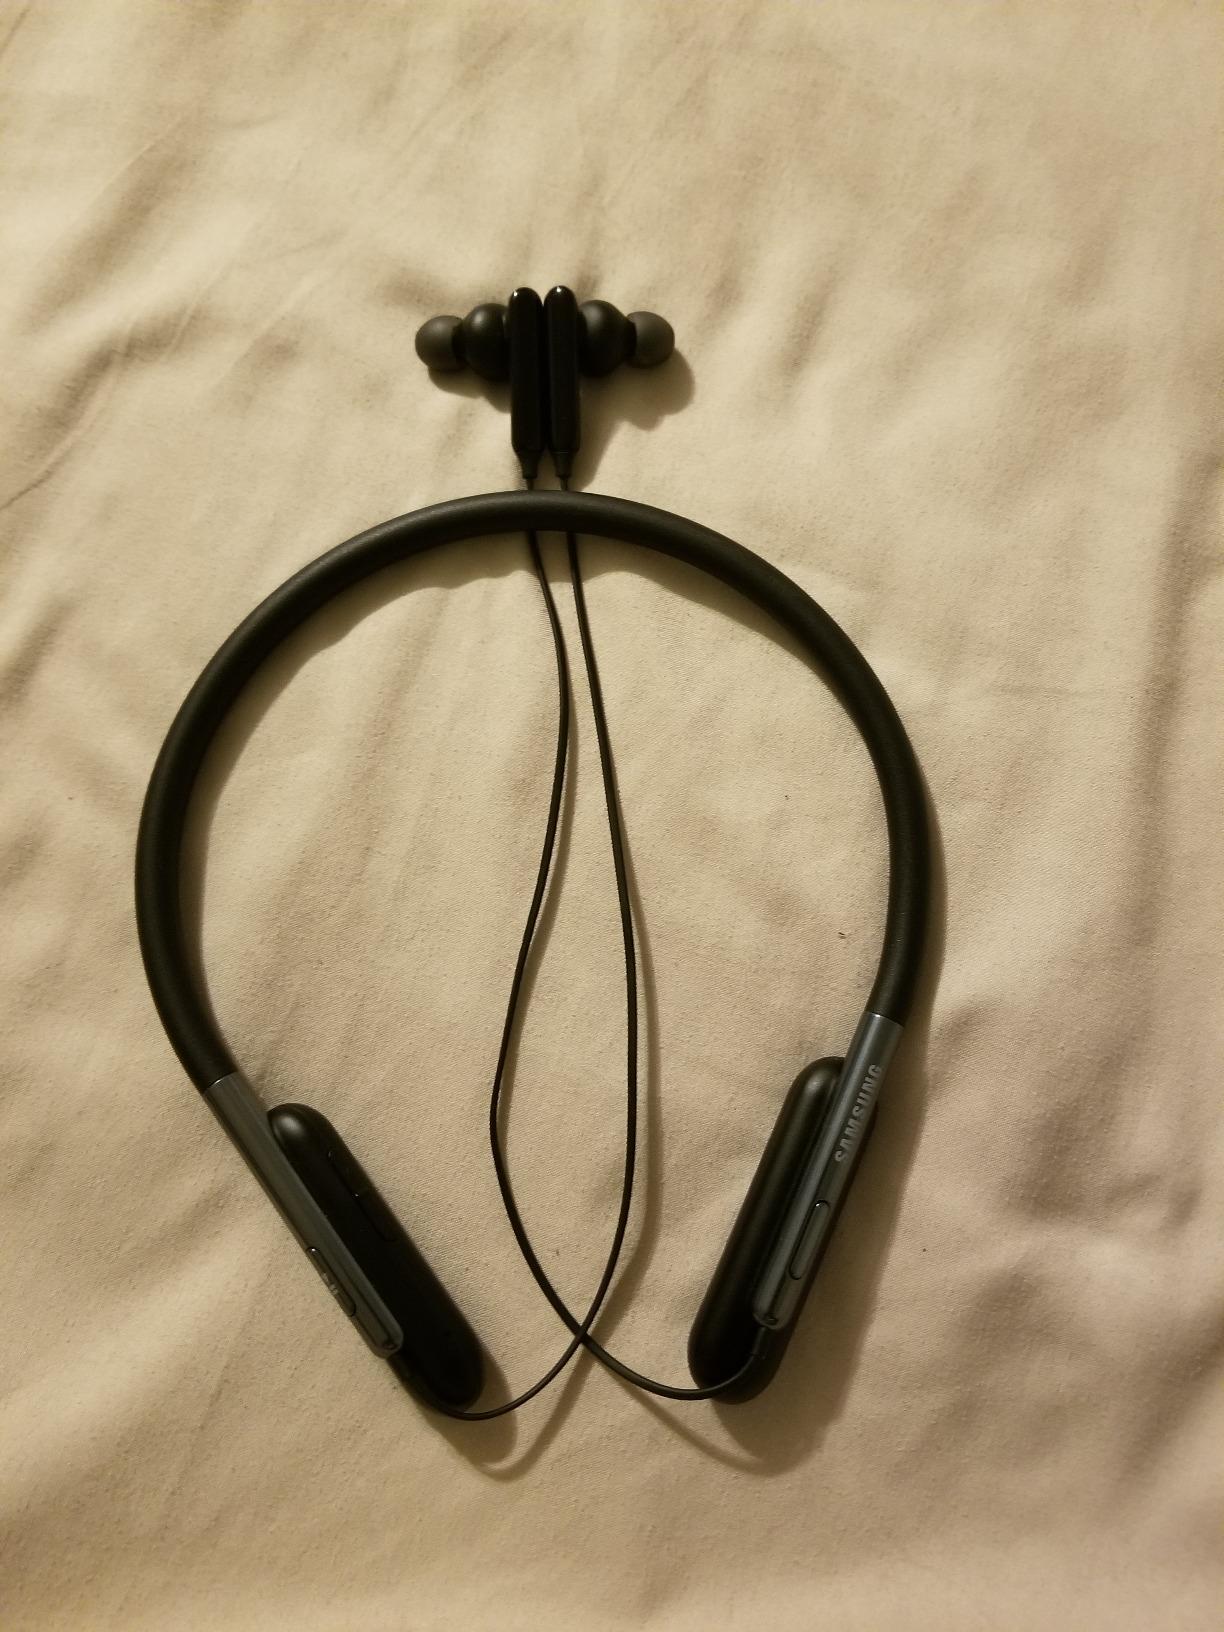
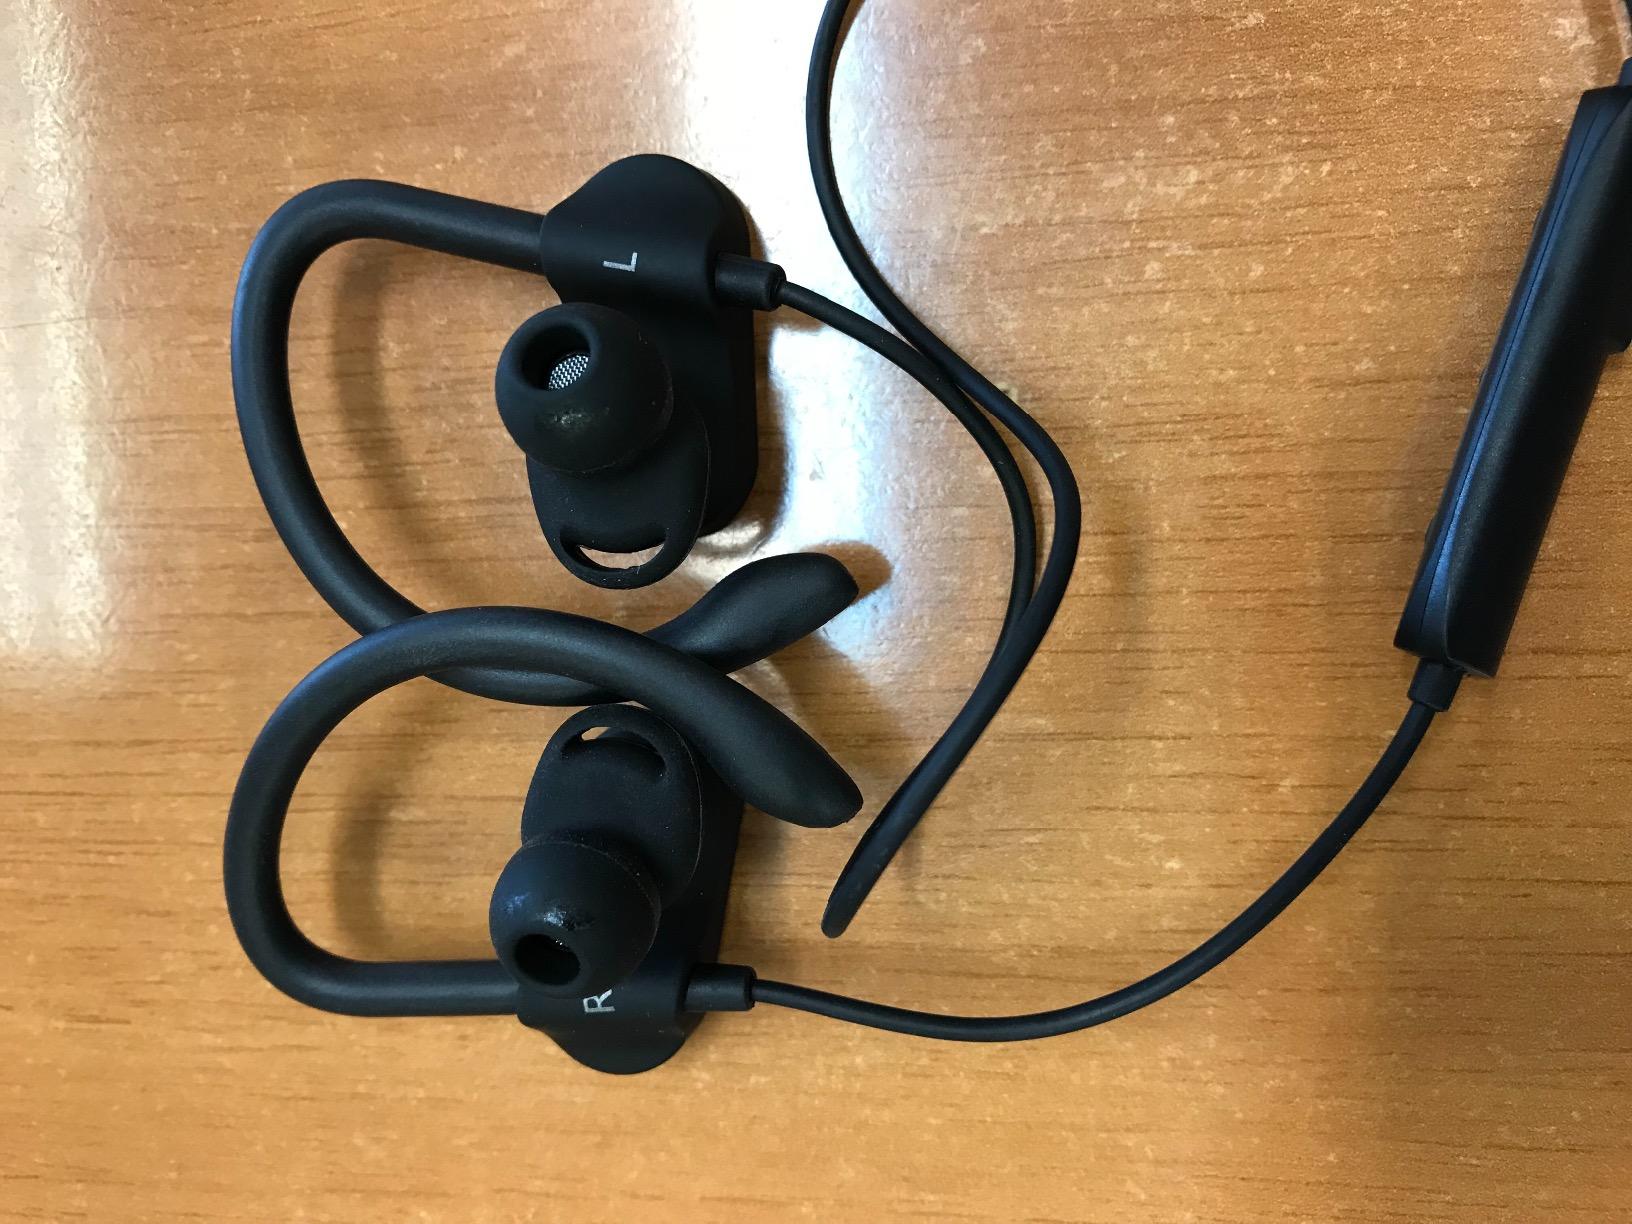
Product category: headphones
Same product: no